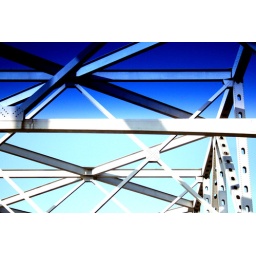
Taken out of the car window in Kansas City.